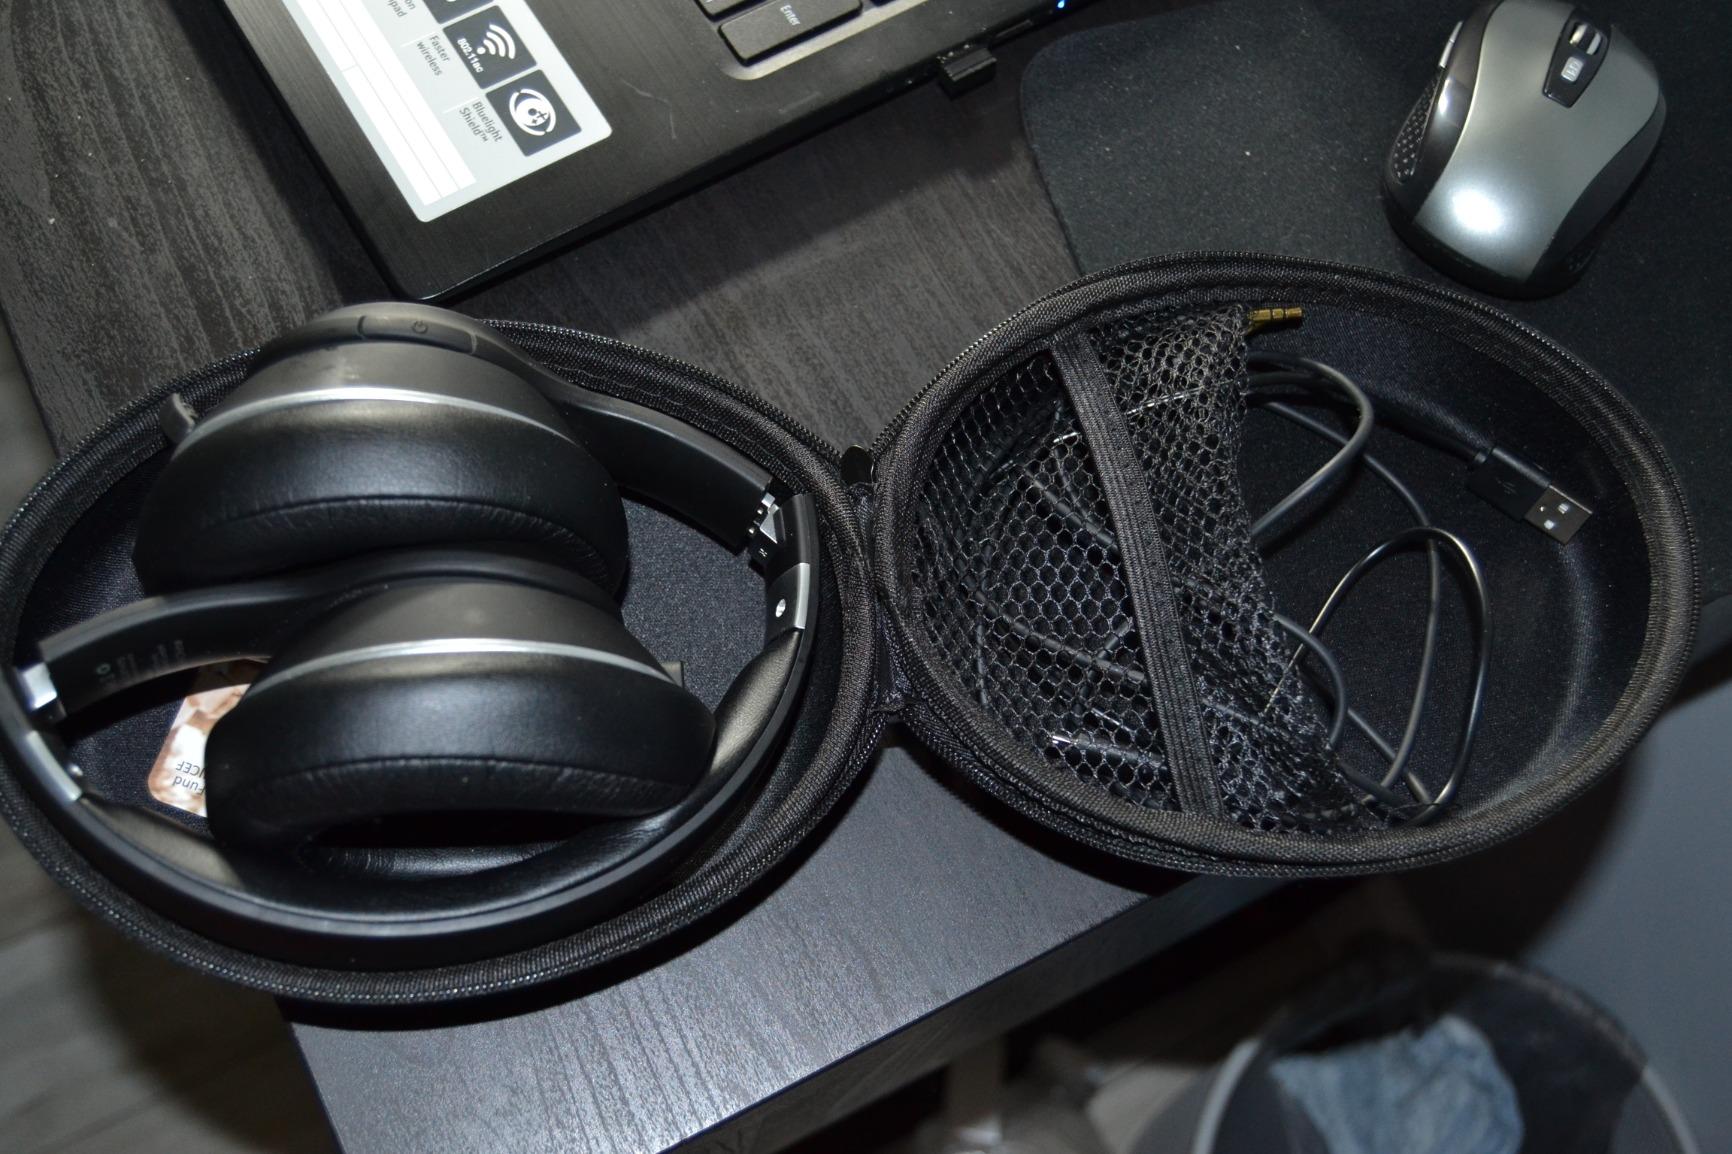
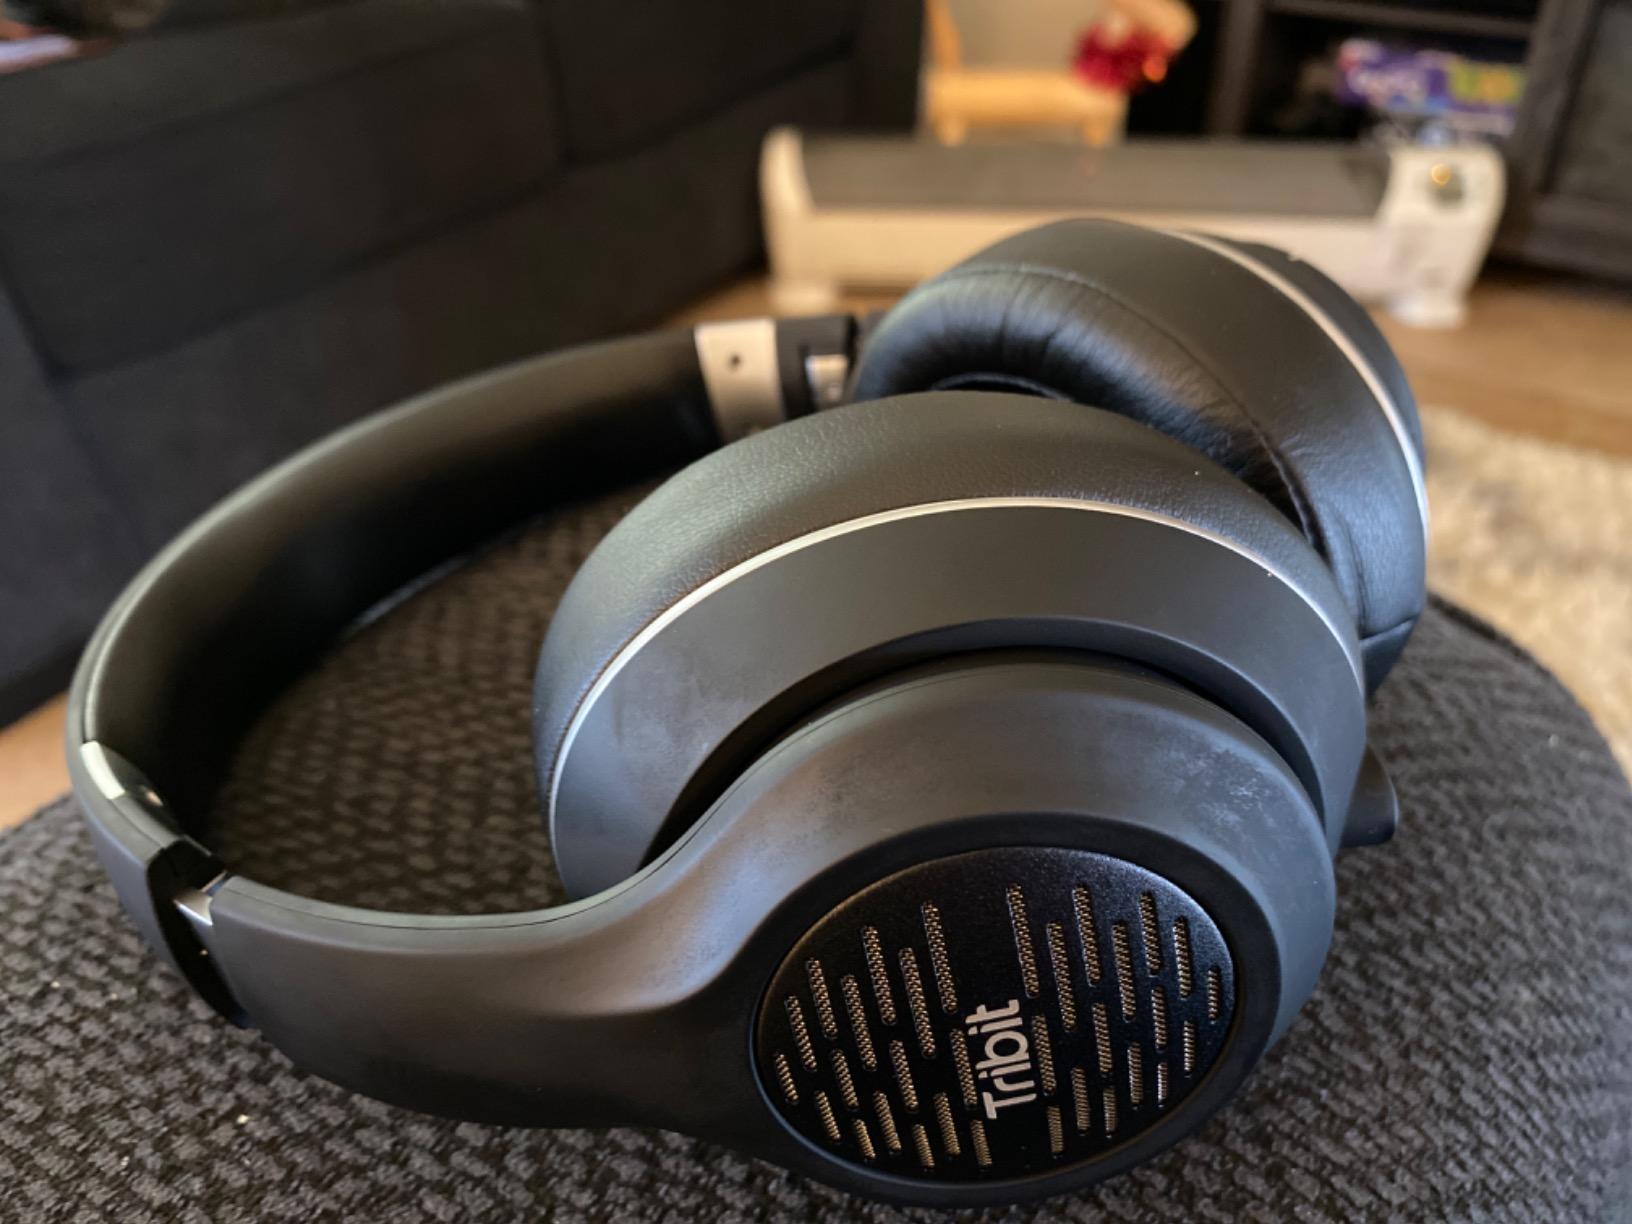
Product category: headphones
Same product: yes